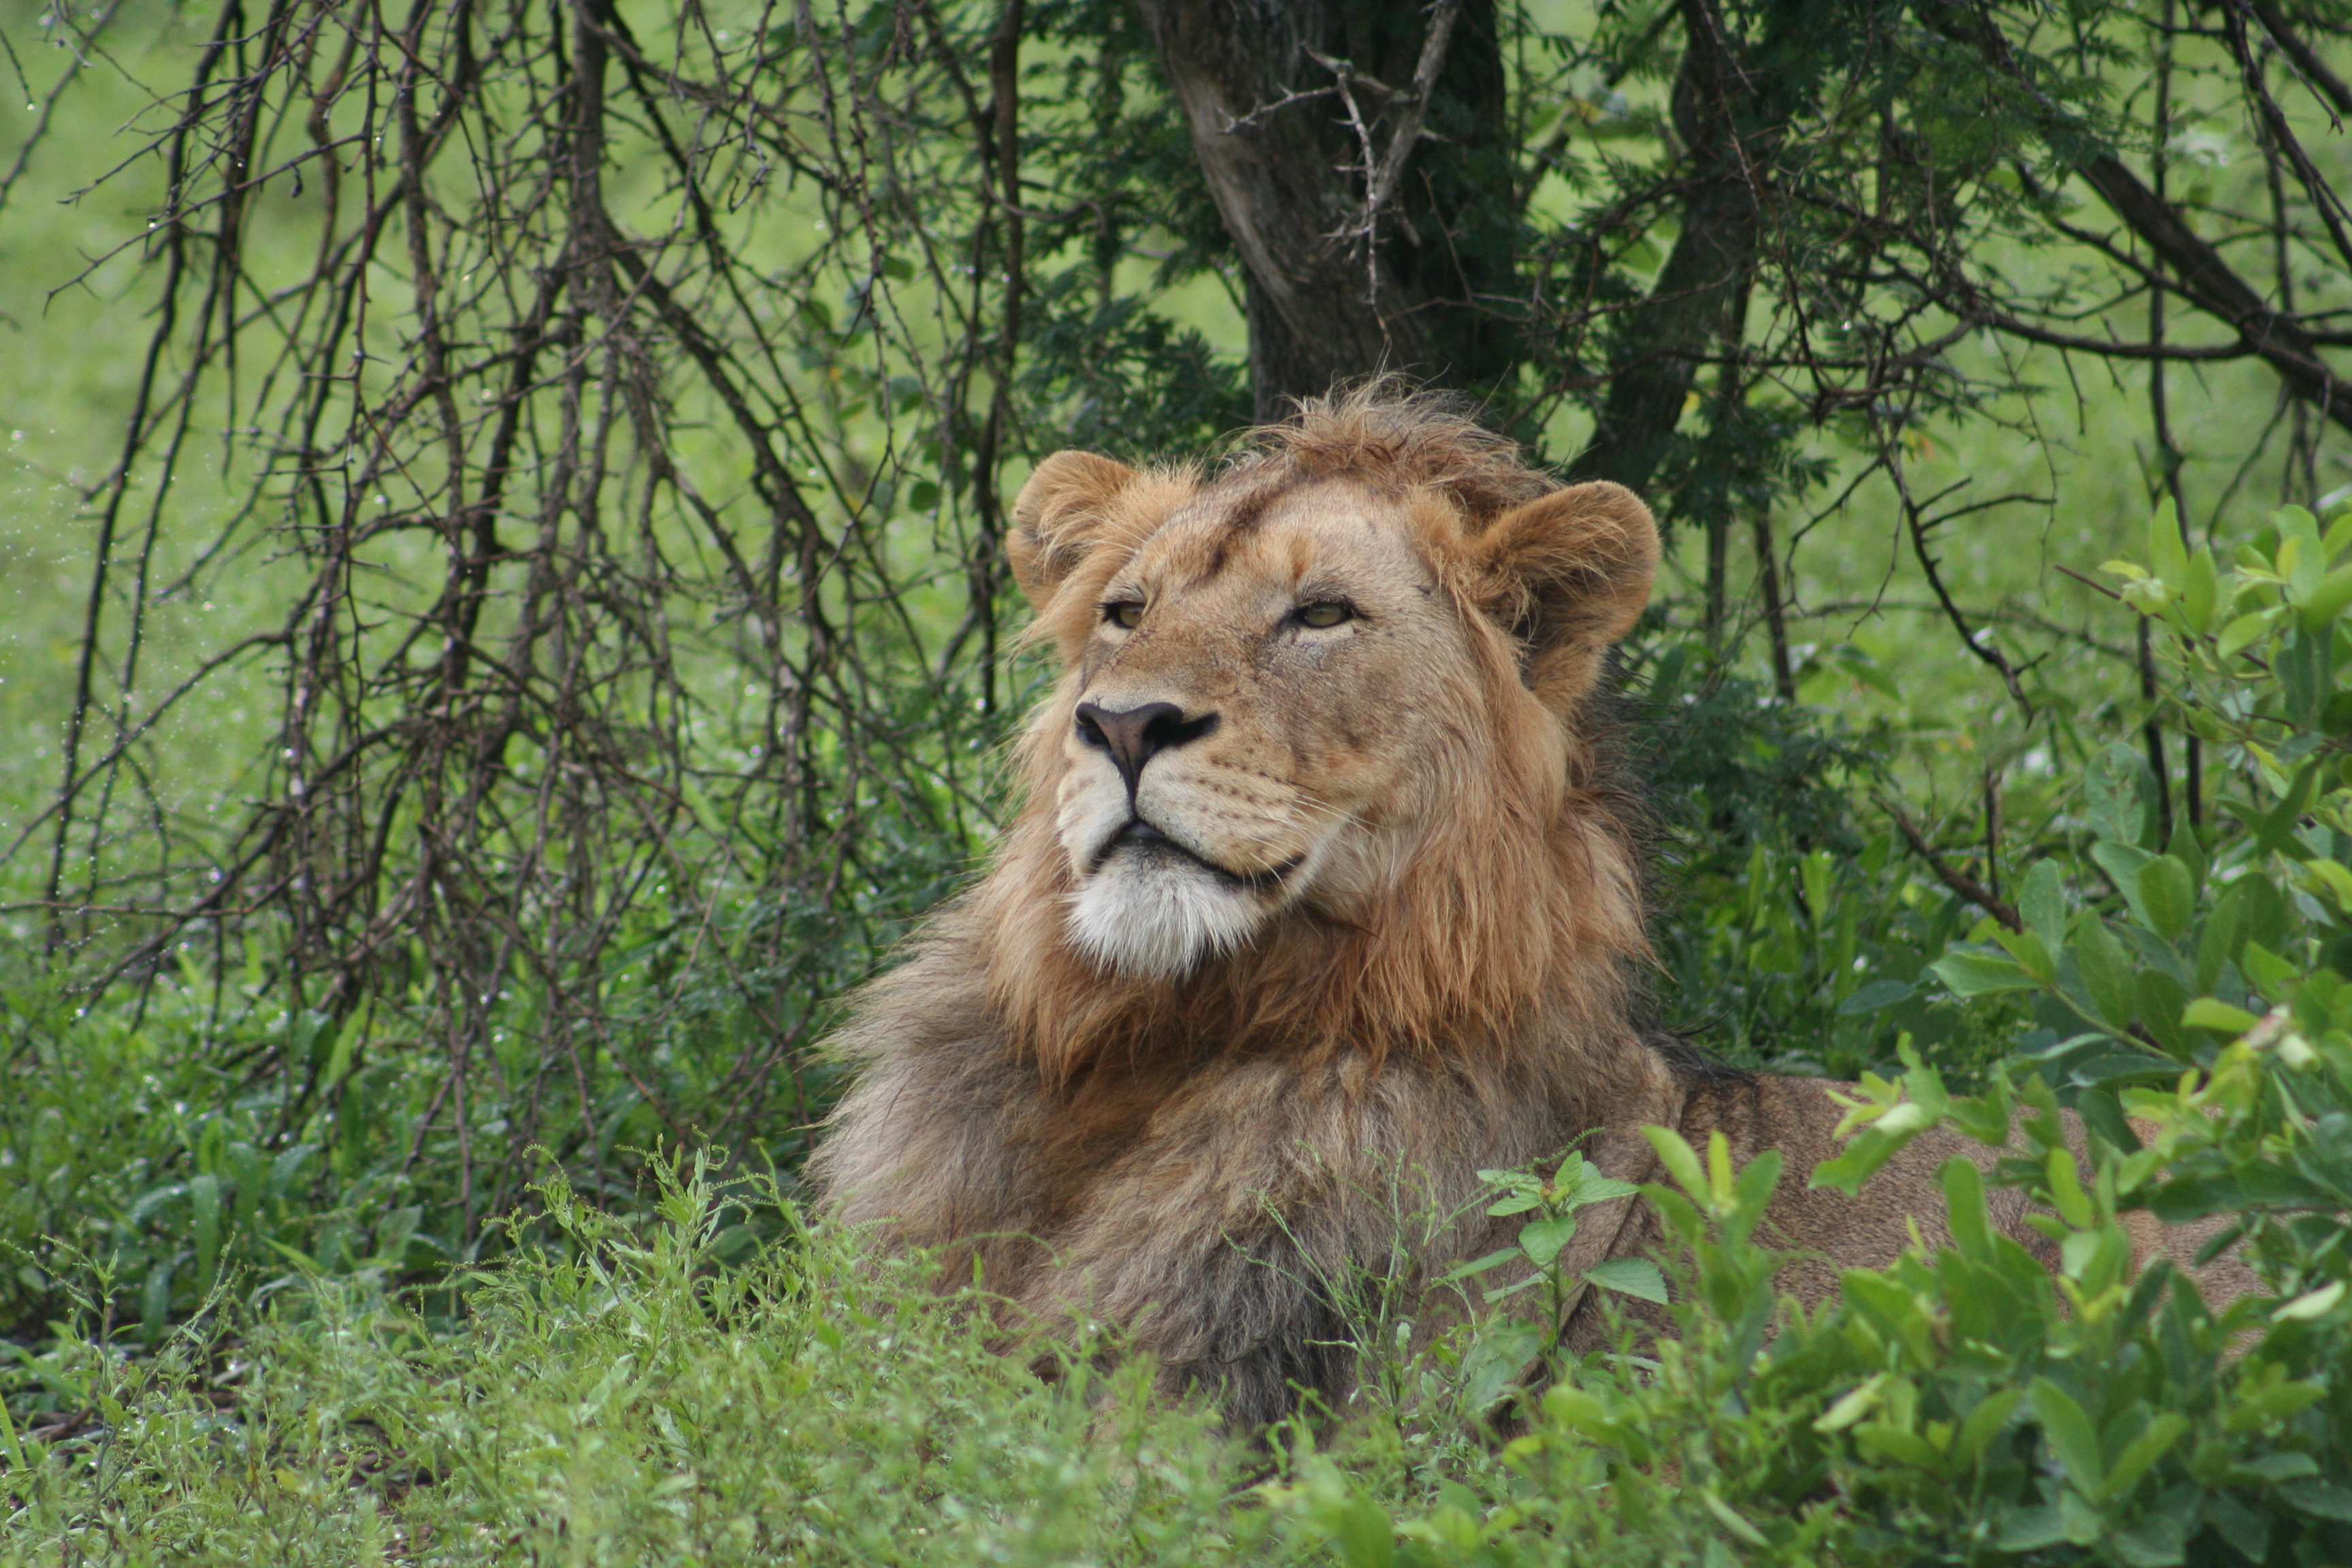
african, lion, male, kruger, national park, south africa, wildlife, mammal, terrestrial animal, wilderness, masai lion, fauna, grass, big cats, grassland, jungle, organism, safari, mane, snout, whiskers